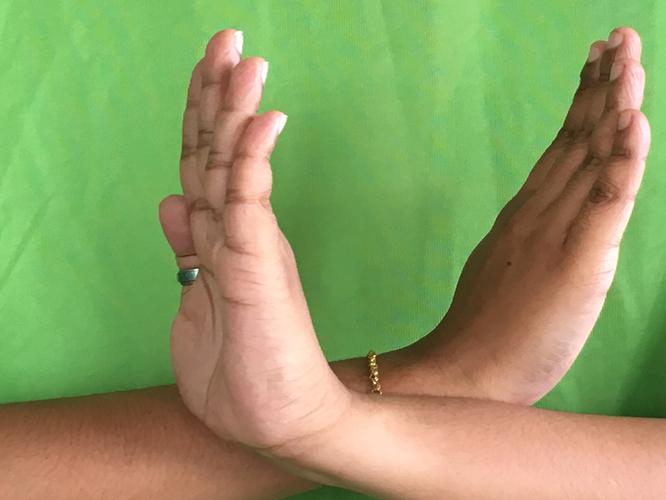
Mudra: Swastikam
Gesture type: double_hand